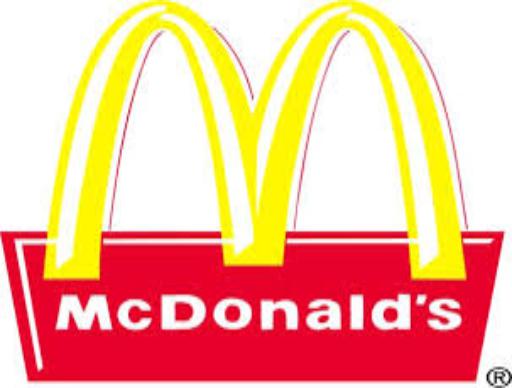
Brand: McDonald's
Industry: Food